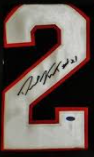
Number: 2